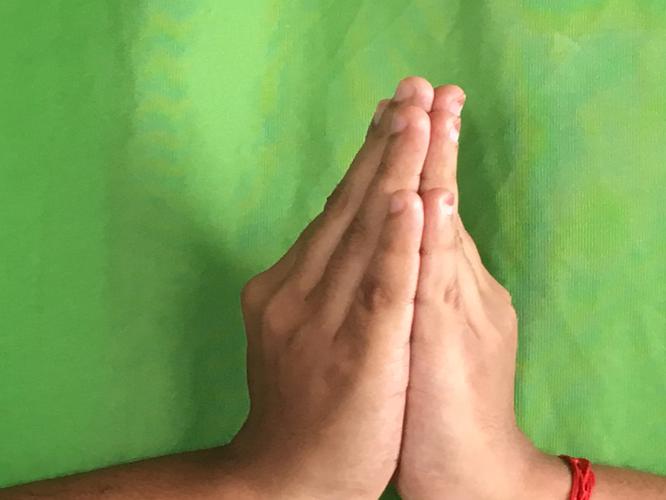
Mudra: Anjali
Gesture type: double_hand